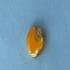
Maize quality: Bad